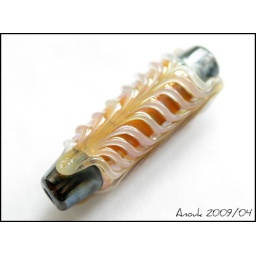
The Ribs are made with a special glass by Lauscha, with such fine white stripes inside. Yummy!